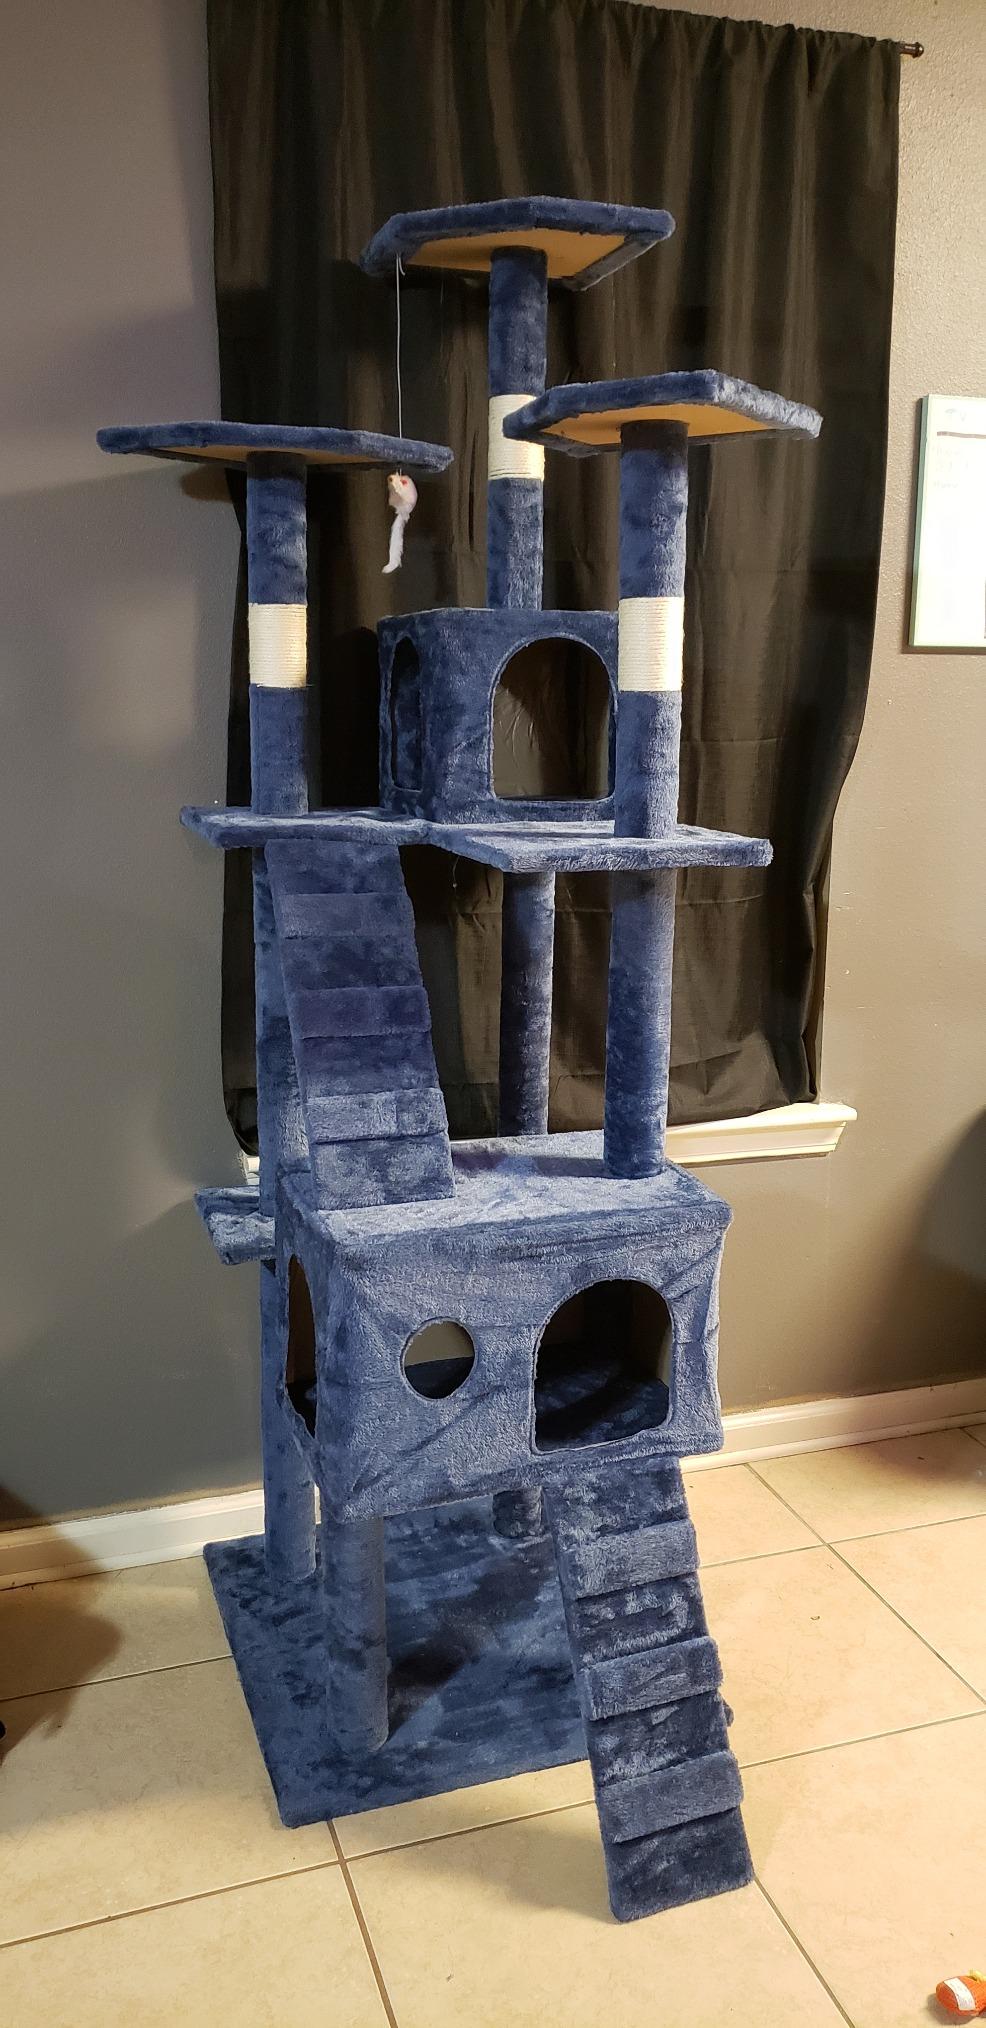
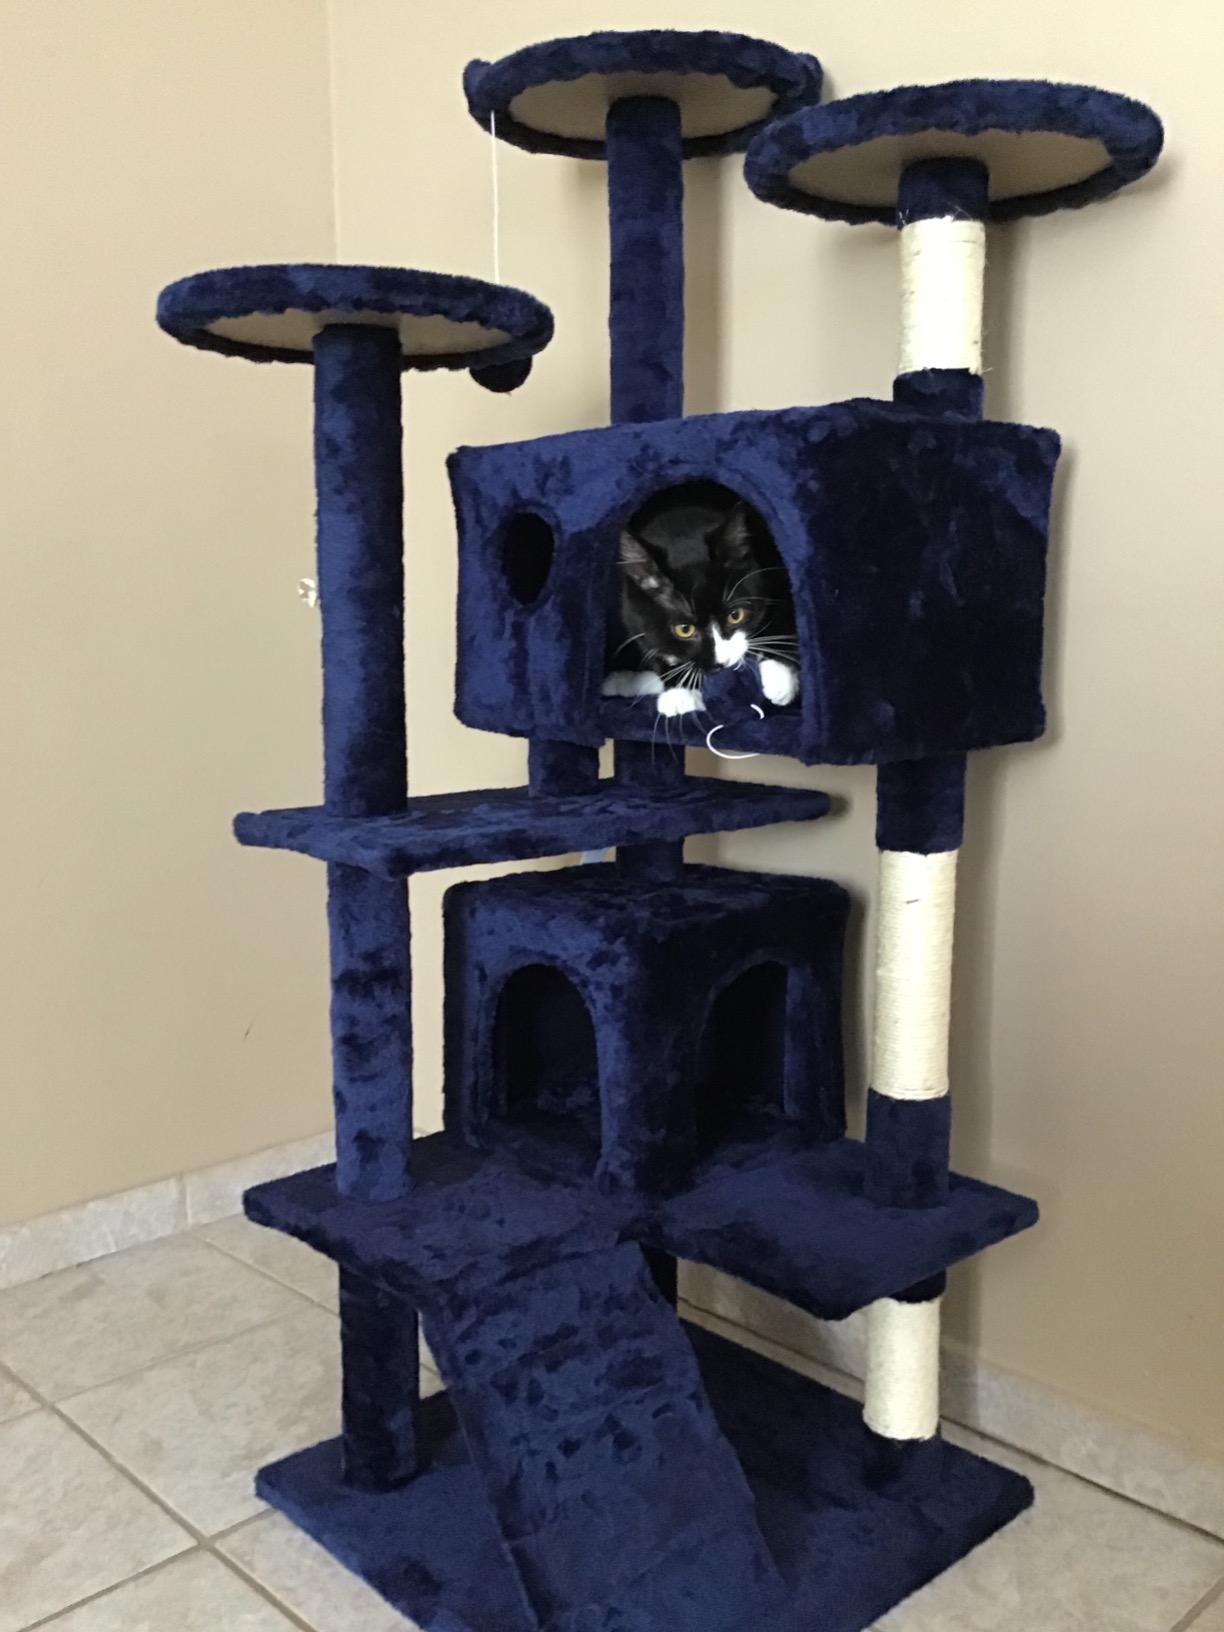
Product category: items_cat tree
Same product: no